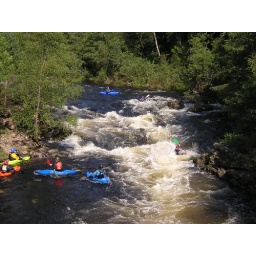
White water kayaking in Scotland. Dam release river all summer